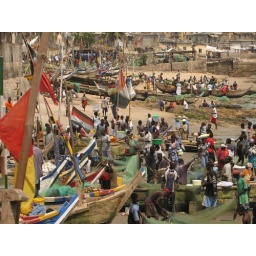
on the beach below the castle